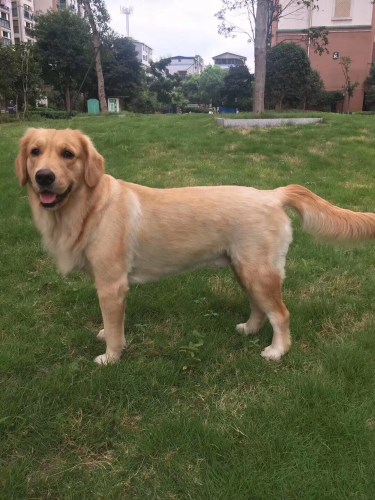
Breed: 5355-n000126-golden_retriever